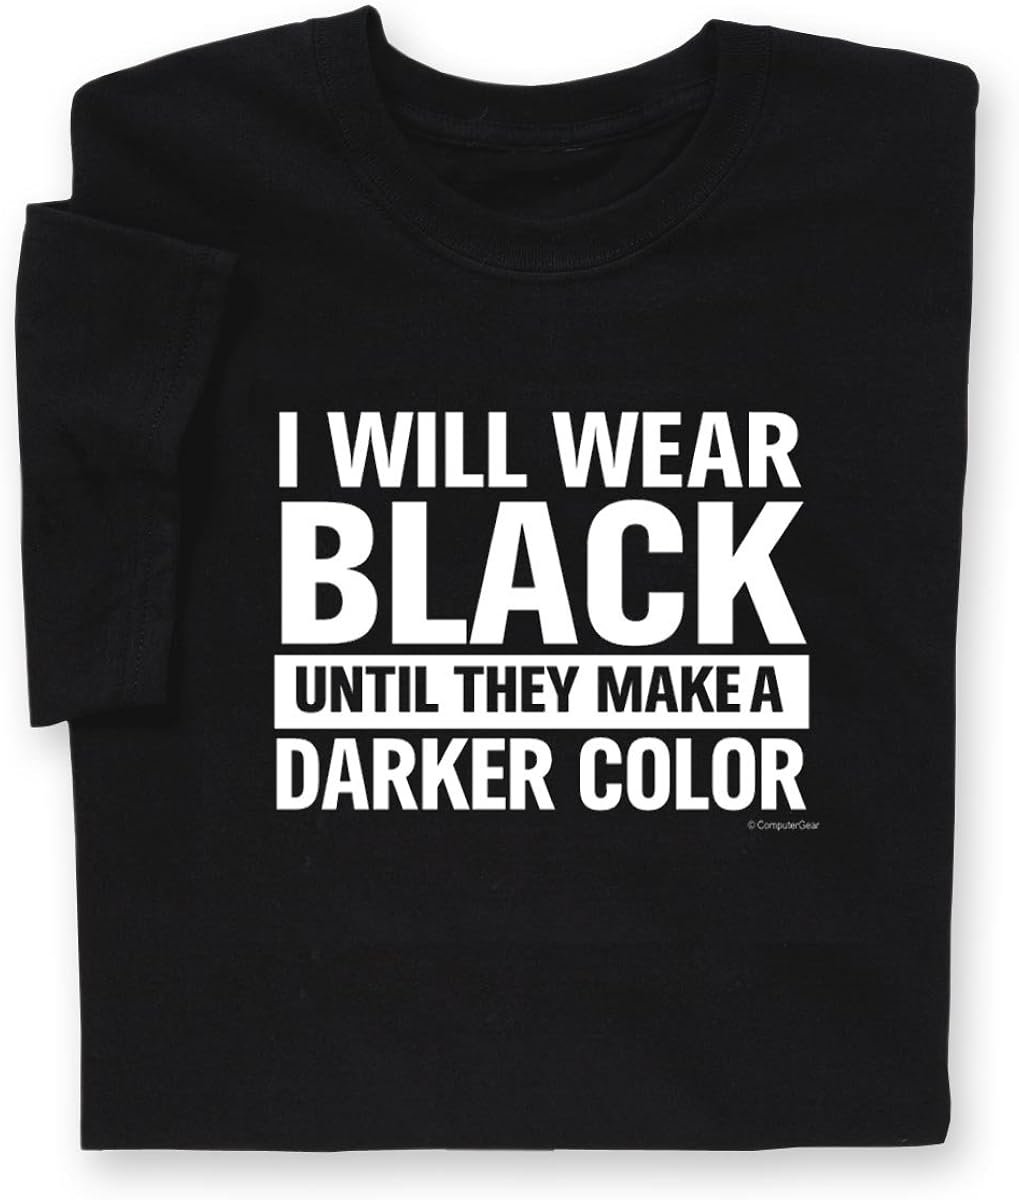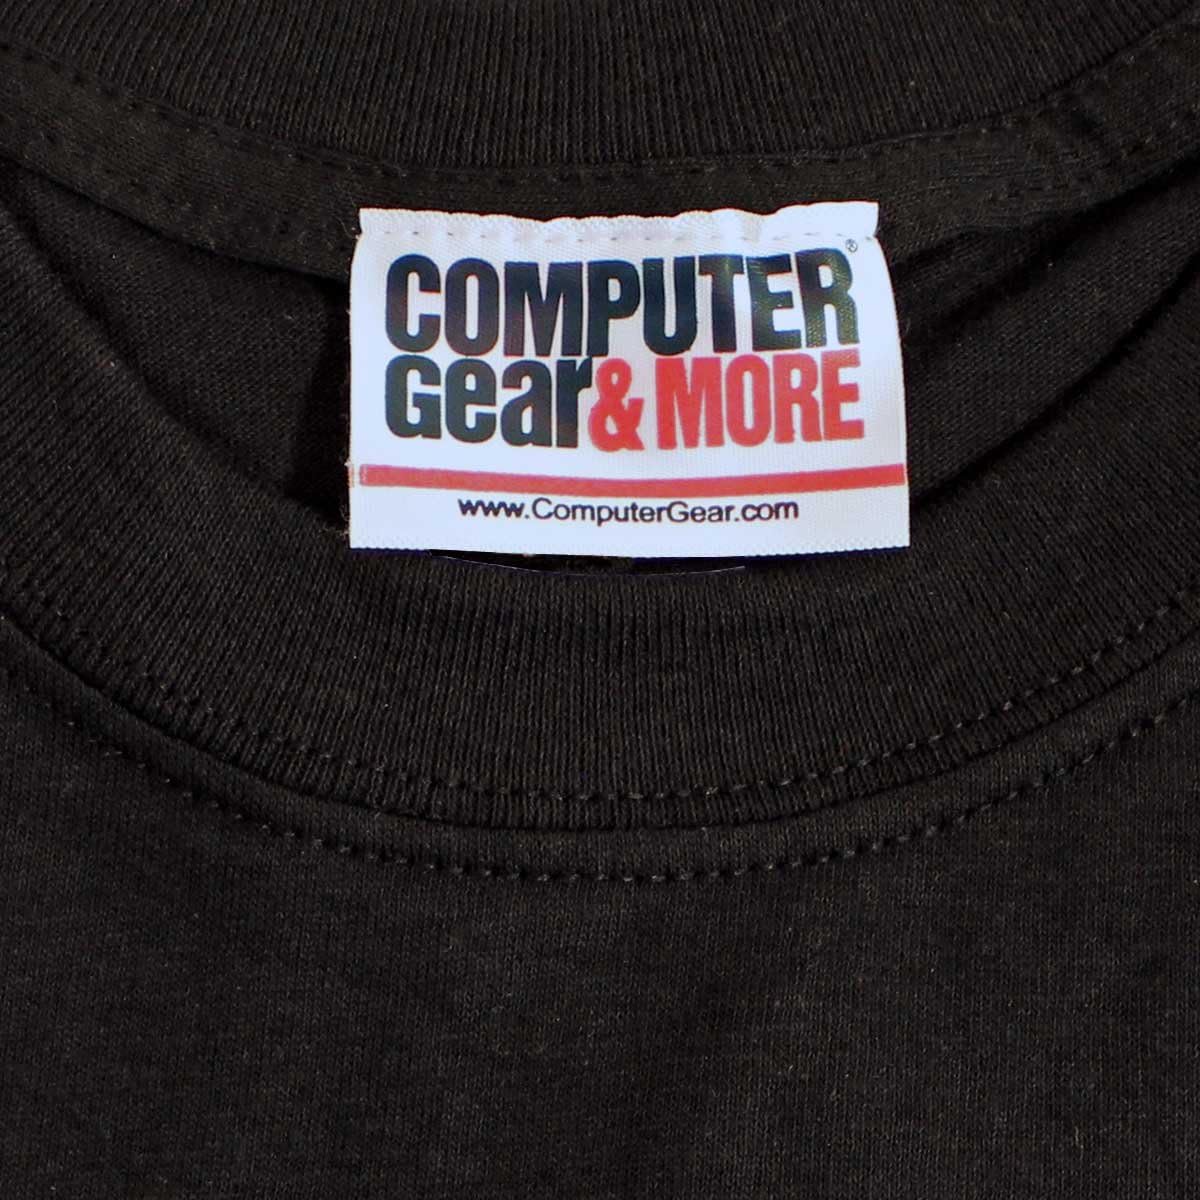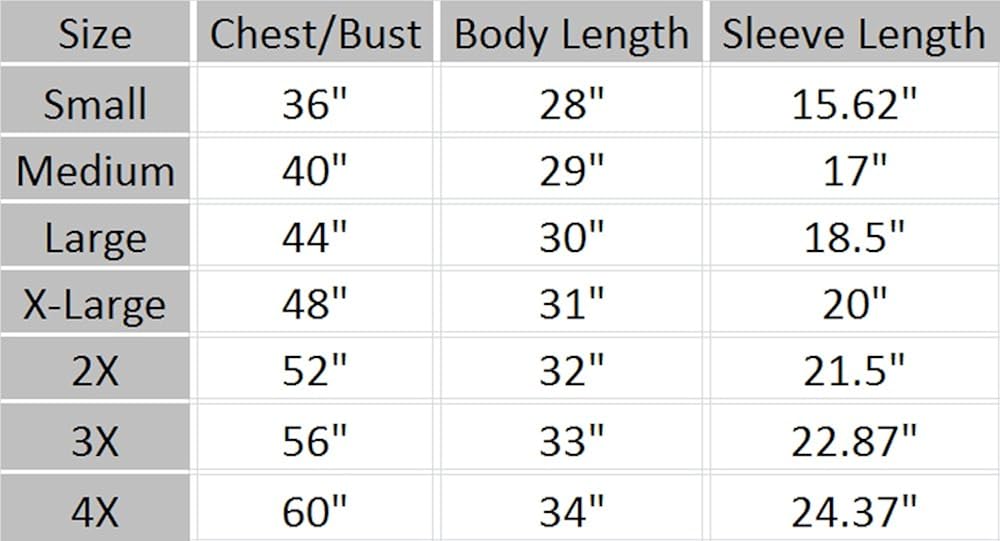
ComputerGear Funny Sayings T Shirt I Will Wear Black Darker Color Goth Tee
Category: AMAZON FASHION
Warn everyone wearing I'm Wearing Black T-shirt. Wear this tongue-in-cheek I'm Wearing Black T-shirt that proclaims you will wear black until they make a darker color. The perfect gift for someone who always wears black! Black 100% cotton unisex T-shirt. Small fits chest/bust 34-36 inches, Medium fits 38-40 inches, Large fits 42-44 inches, X-Large fits 46-48 inches, XX-Large fits 50-52 inches, 3XL fits 54-56 inches, 4XL fits 58-60 inches. Designed and printed in USA. A ComputerGear exclusive.
Features: 100% cotton; Machine wash/dry | Pull On closure | Machine Wash | PERFECT GIFT Wear this tongue-in-cheek I'm Wearing Black T-shirt that proclaims you will wear black until they make a darker color | MEN WOMEN UNISEX Shirt fits Small fits chest/bust 34-36 in, Medium fits 38-40 in, Large fits 42-44 in, X-Large fits 46-48 in, XX-Large fits 50-52 in, 3XL fits 54-56 in, 4XL fits 58-60 in | EASY CARE MACHINE WASH/DRY Black 100% cotton pun funny T-shirt for men women. | FITS MEN WOMEN TEENS BOYS GIRLS Clever shirts t shirt tee shirts are unisex and fit both men mens women womens teens girls boys | DESIGNED AND PRINTED IN USA Novelty graphic shirts with funny sayings are our copyrighted/trademarked design